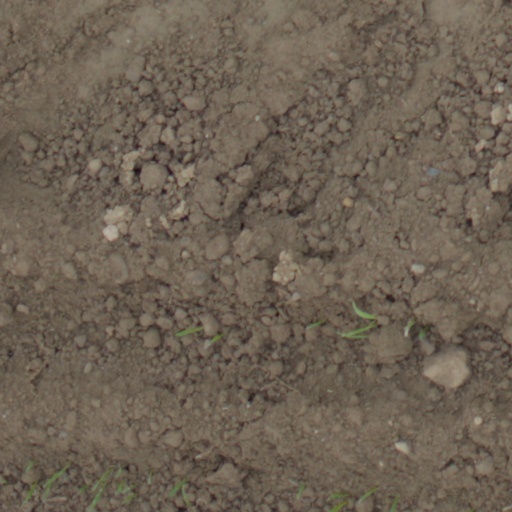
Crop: wheat